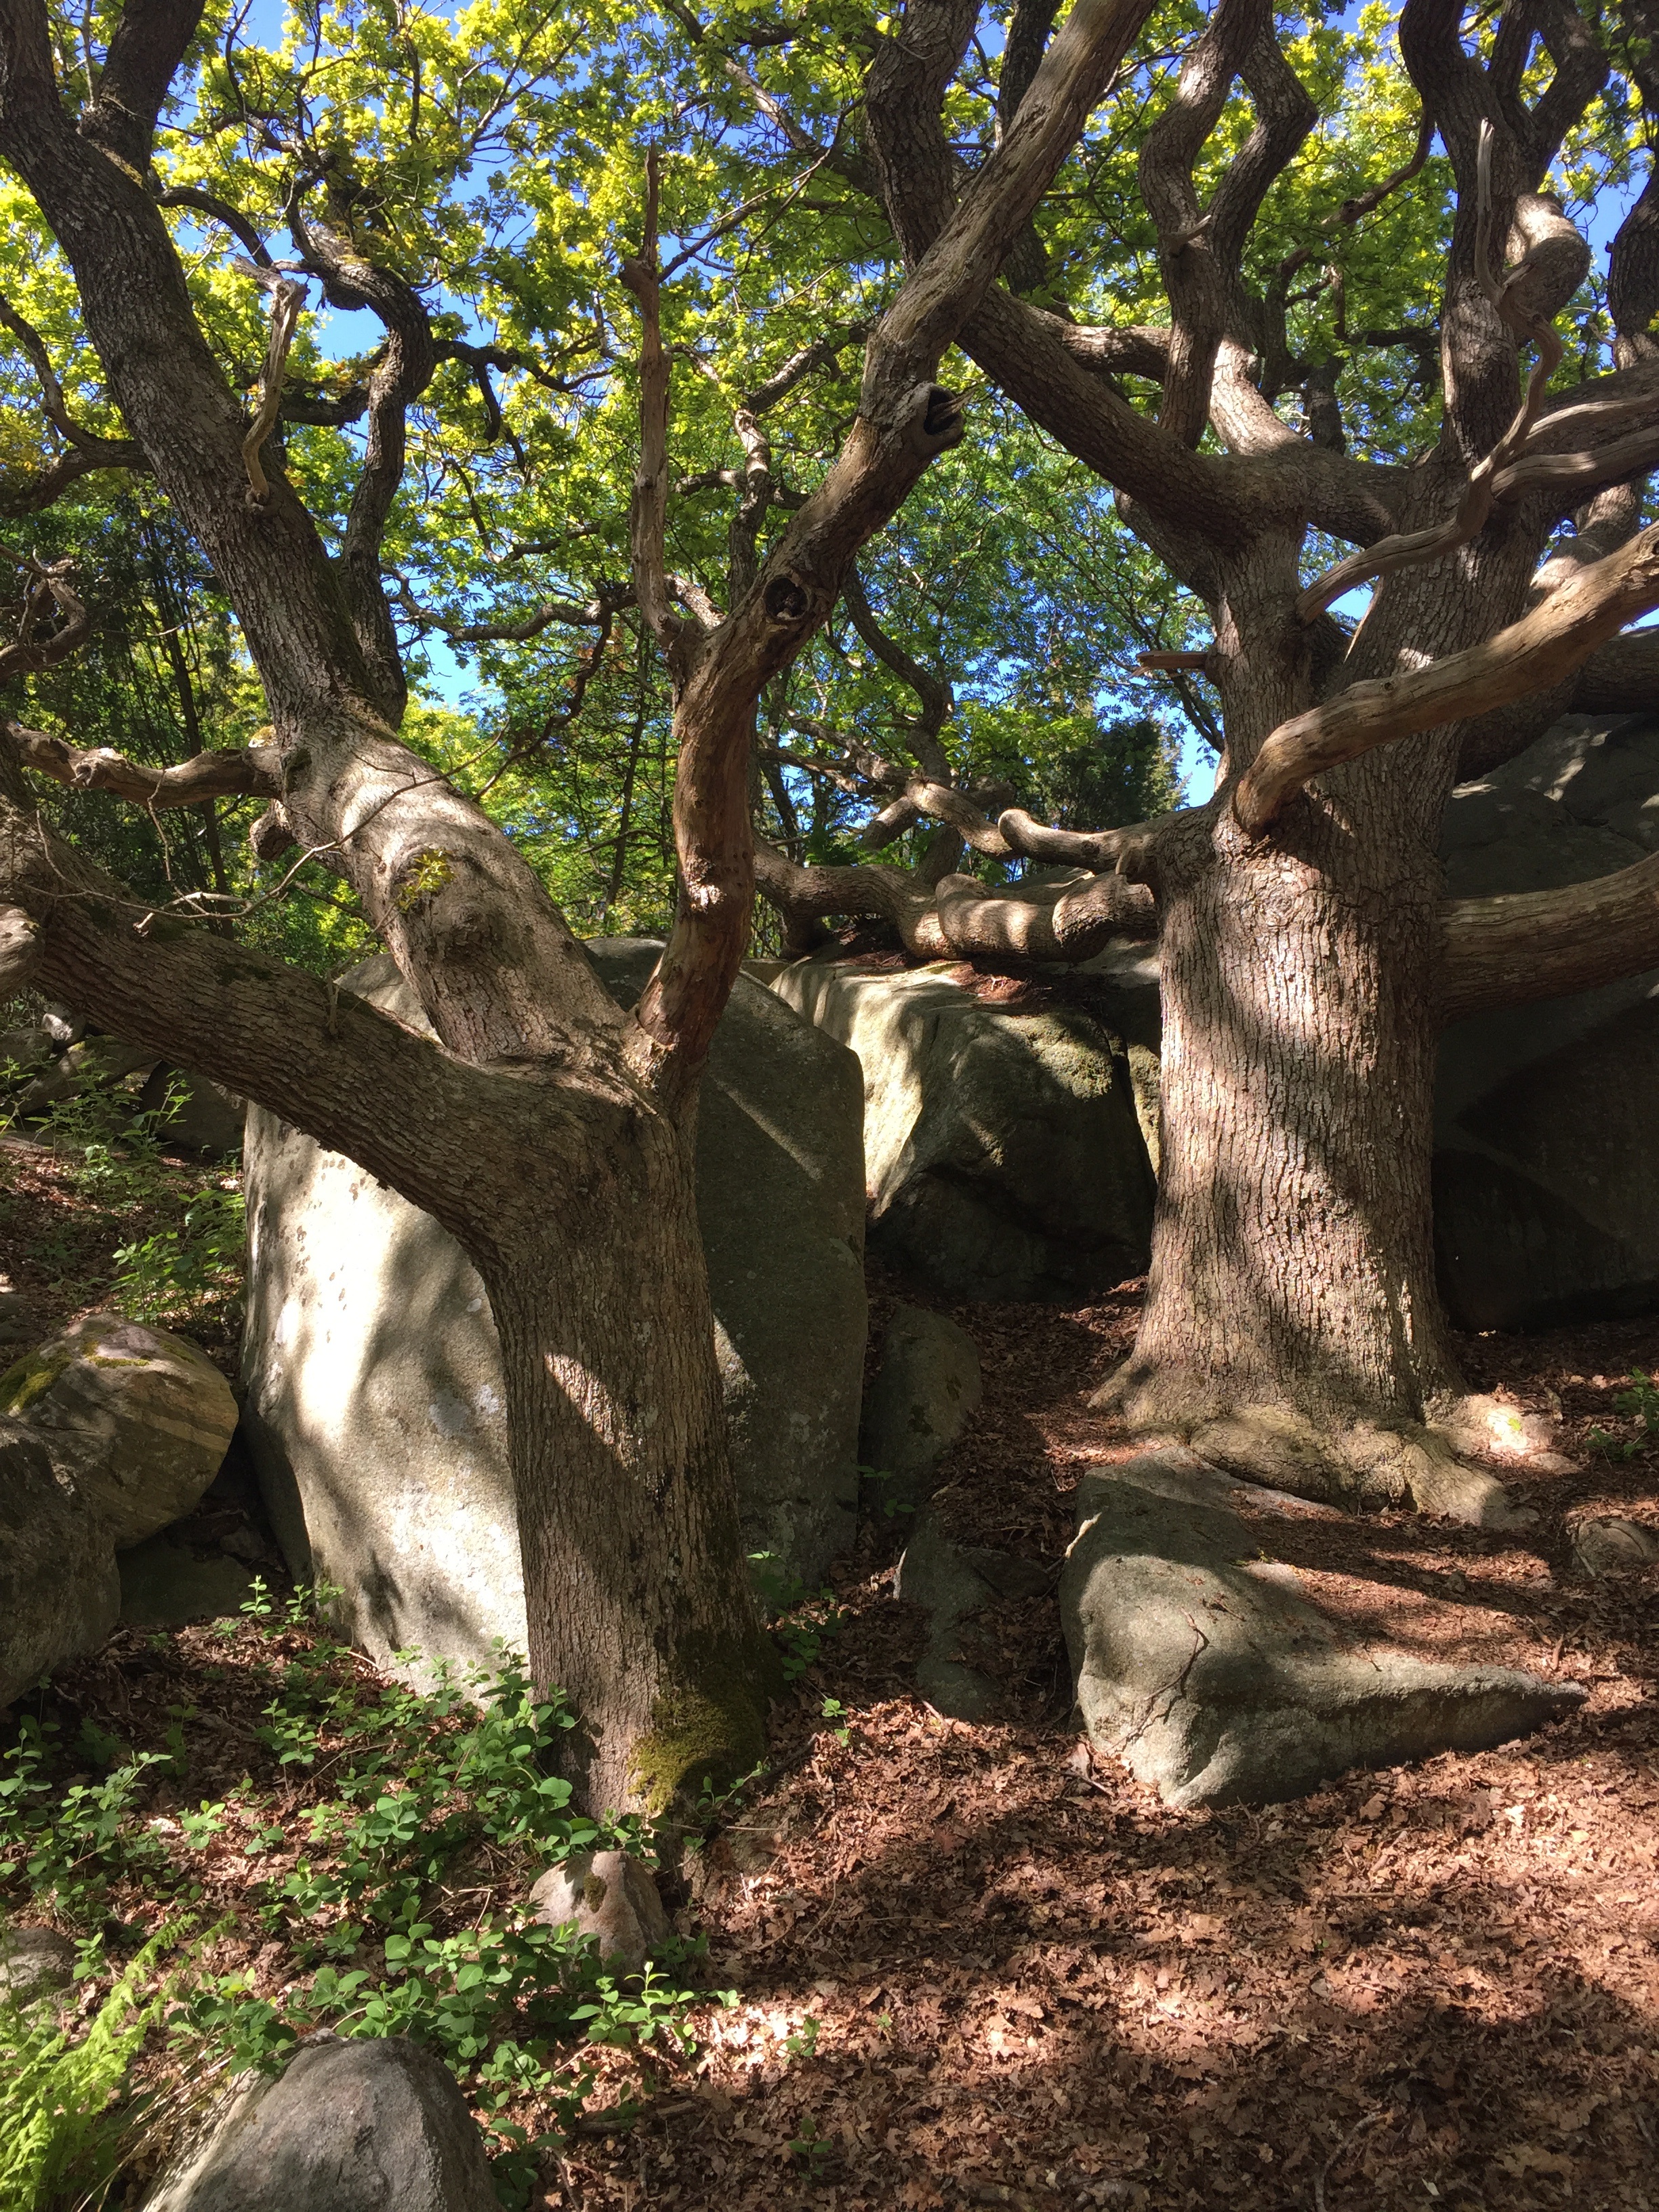
tree, forest, branch, plant, leaf, flower, trunk, jungle, botany, flora, gnarled, woodland, woody plant